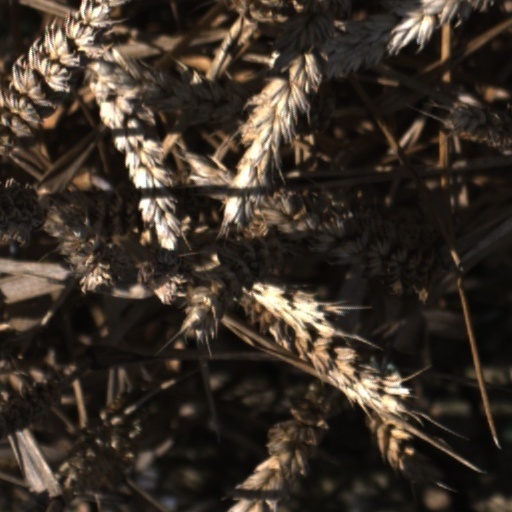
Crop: wheat